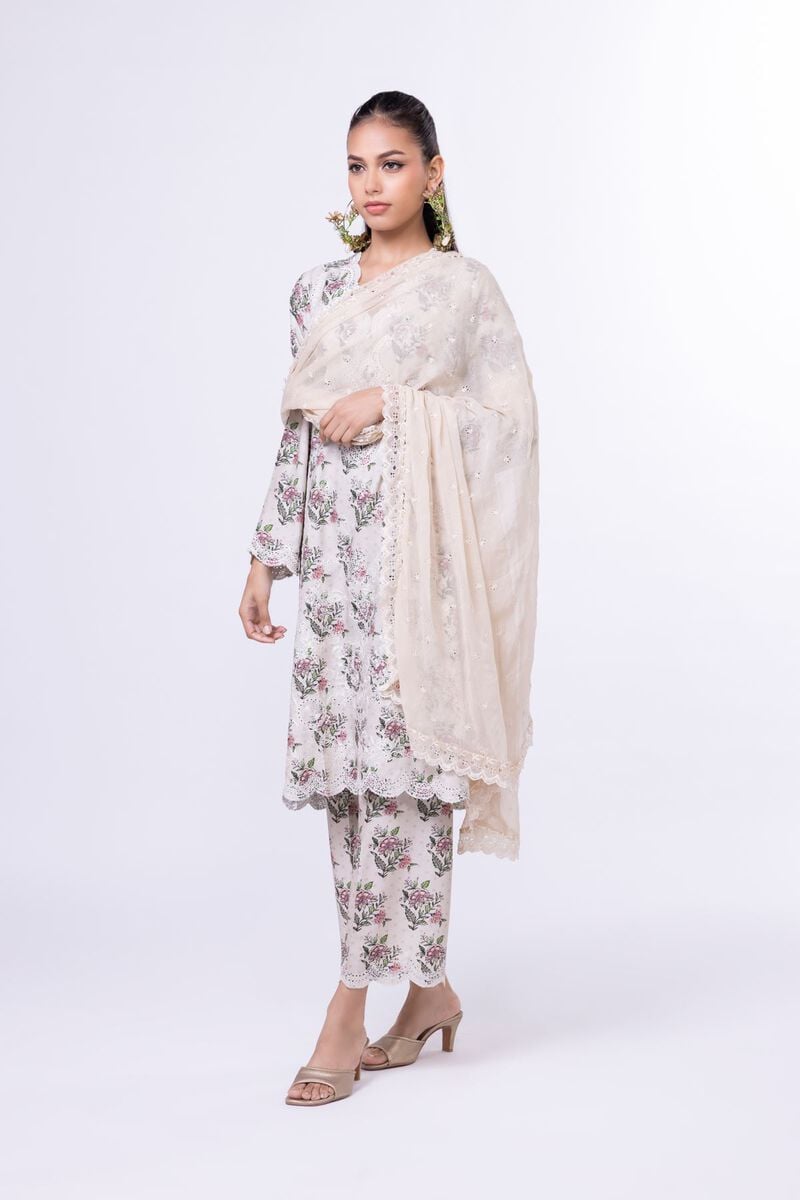
ivory multi kurta pajamas